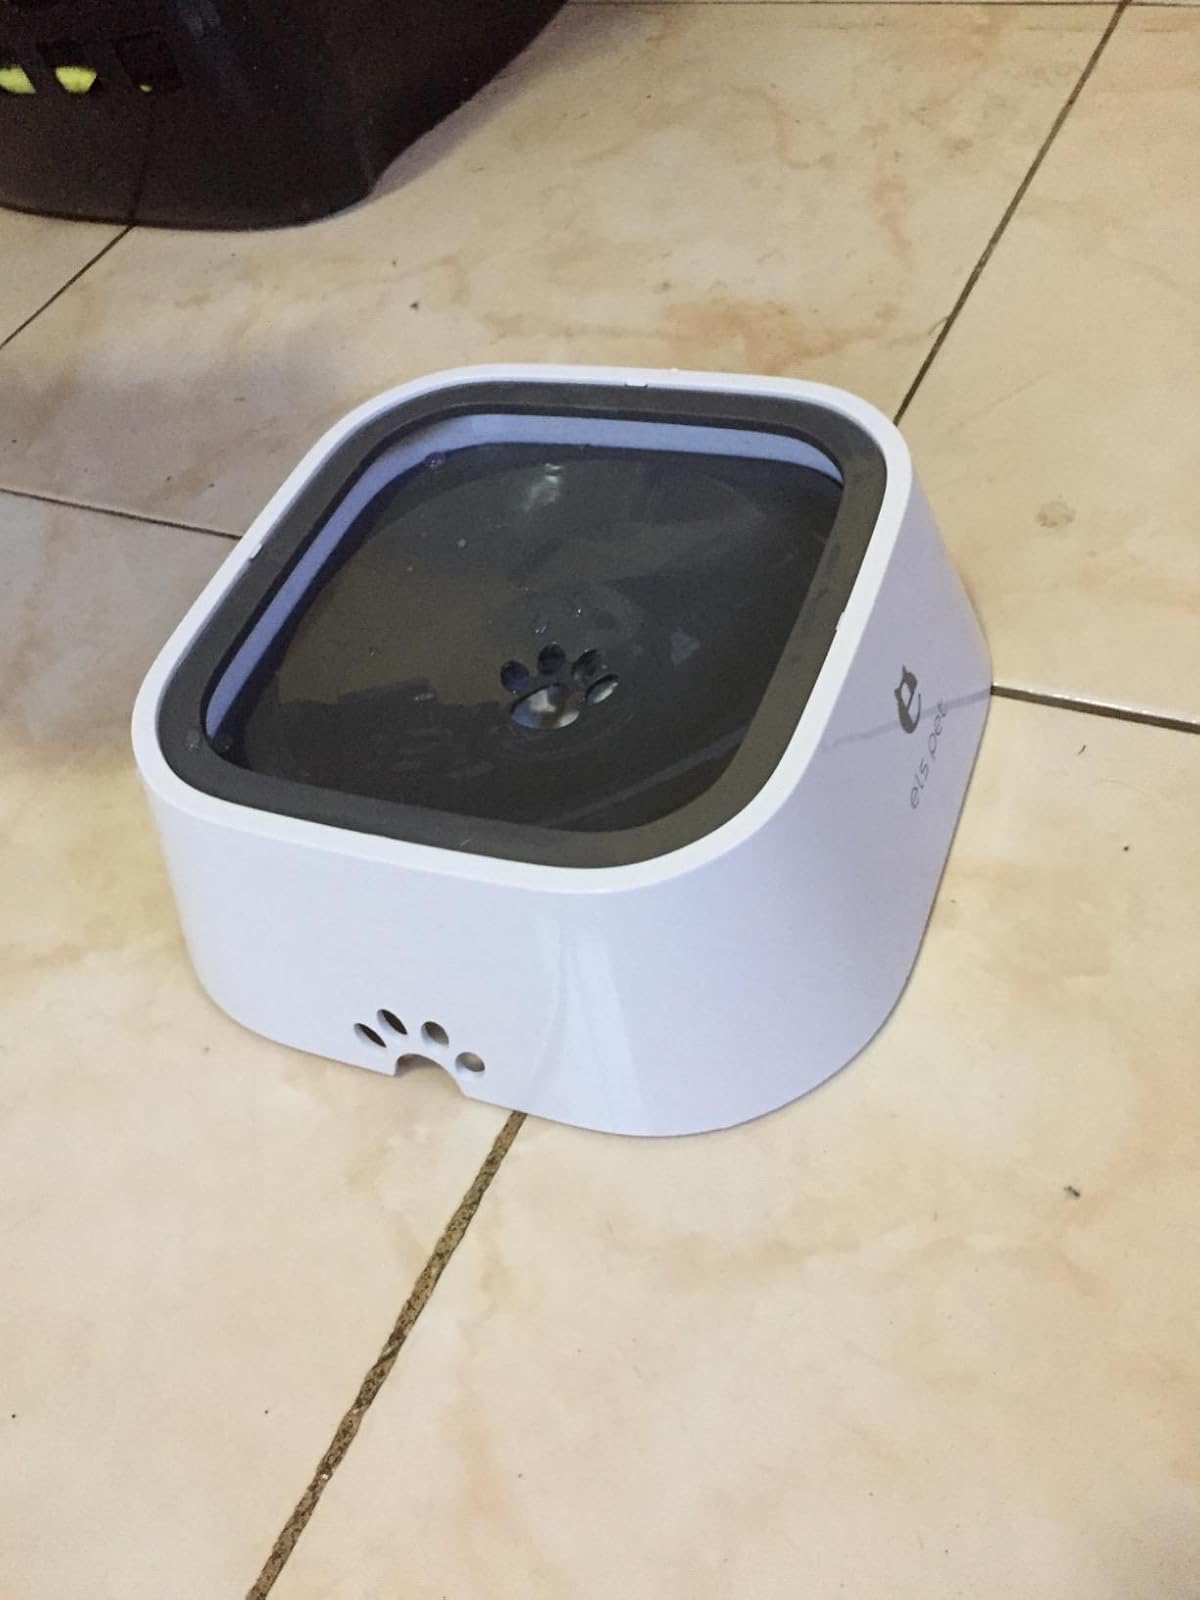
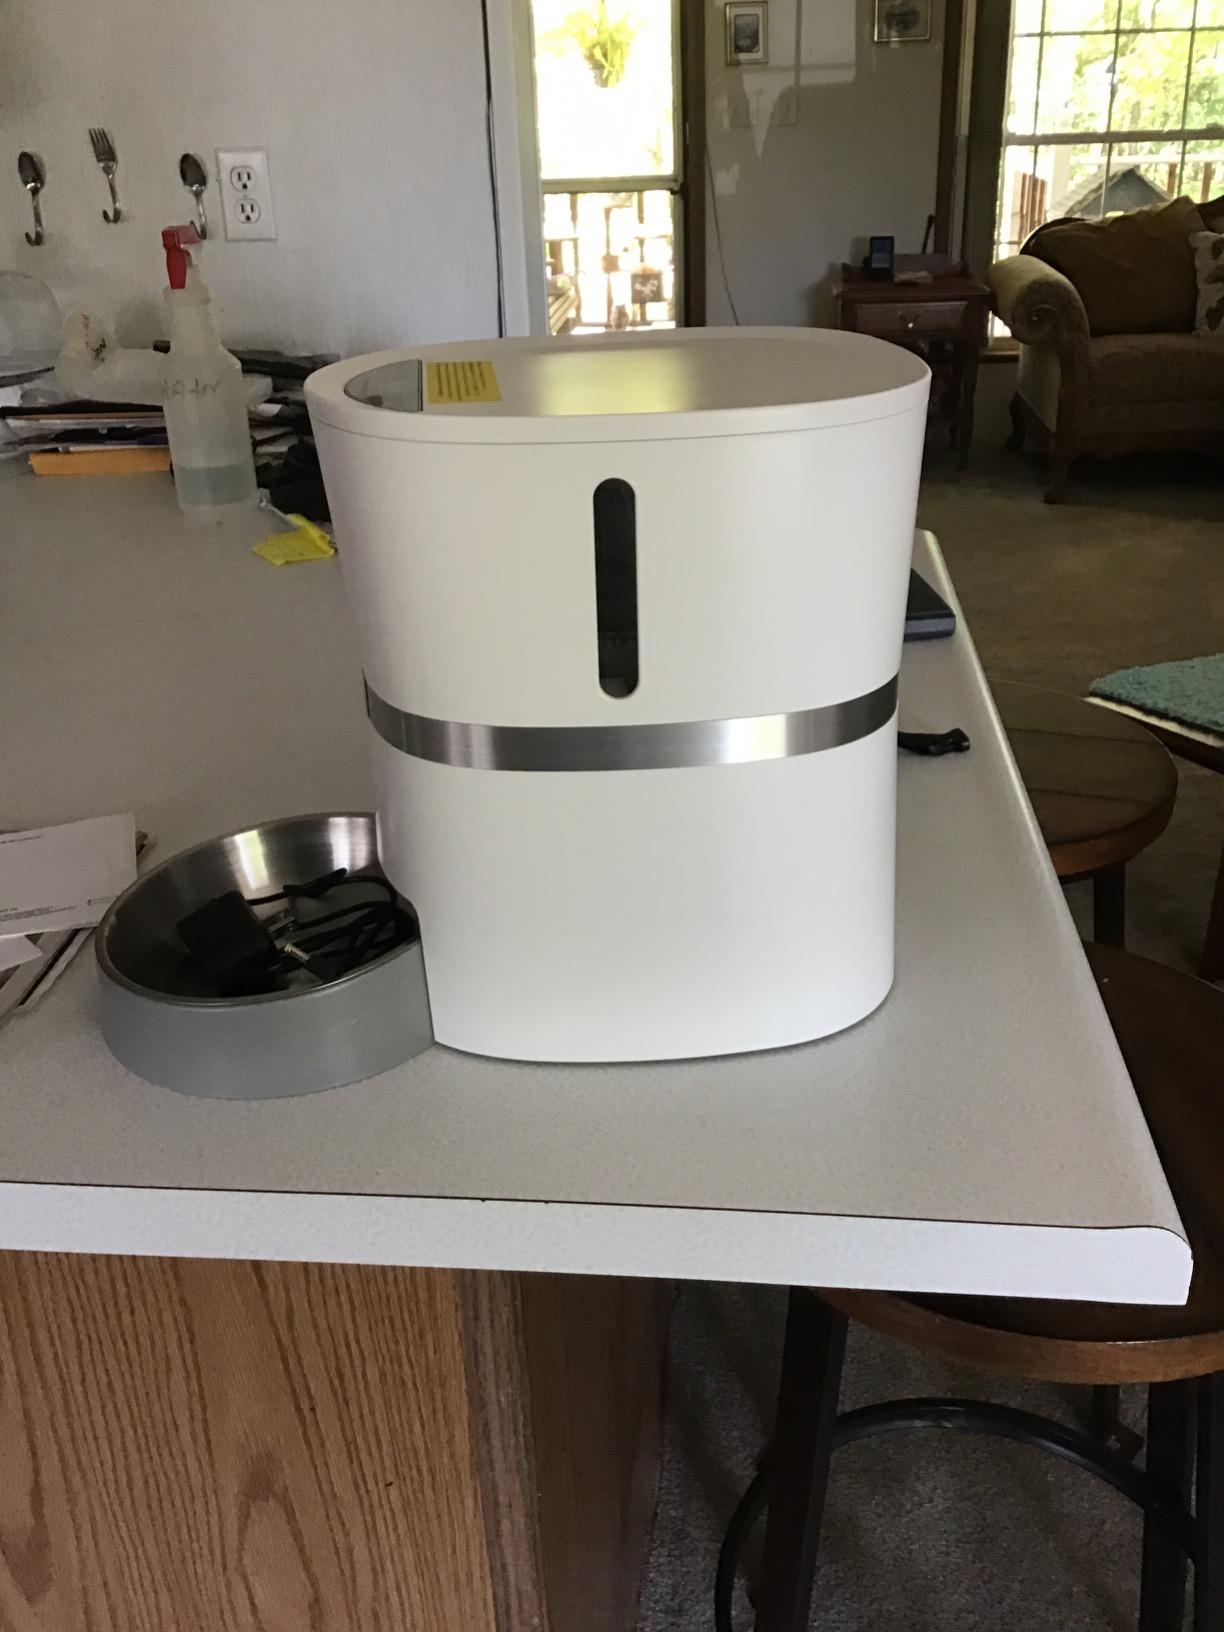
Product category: items_feeder
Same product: no